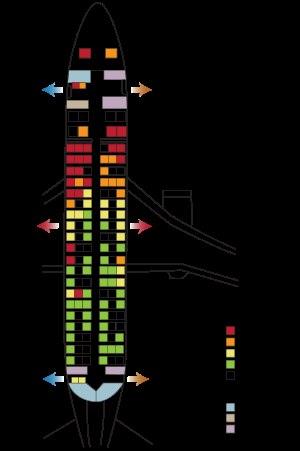
Le vol USAir 1493 est une catastrophe aérienne qui a eu lieu le 1ᵉʳ février 1991 à l'aéroport international de Los Angeles, 34 personnes périssent.